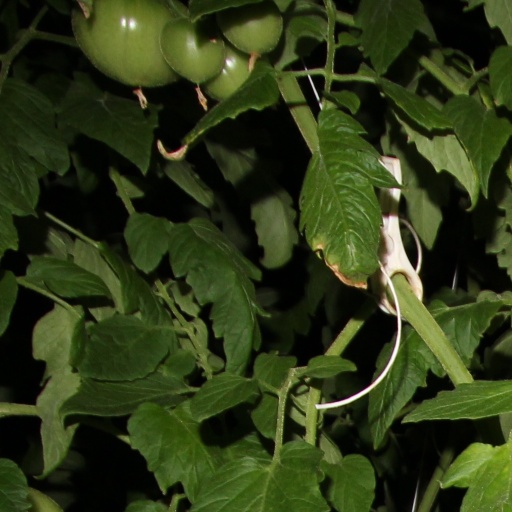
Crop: tomato